Lennard J. Davis

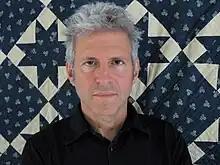
Lennard J. Davis in 2009

Lennard J. Davis, an American specialist in disability studies, is Distinguished Professor of English at the University of Illinois at Chicago, School of Arts and Sciences, and also Professor of Disability and Human Development in the School of Applied Health Sciences and Professor of Medical Education in the University of Illinois College of Medicine.